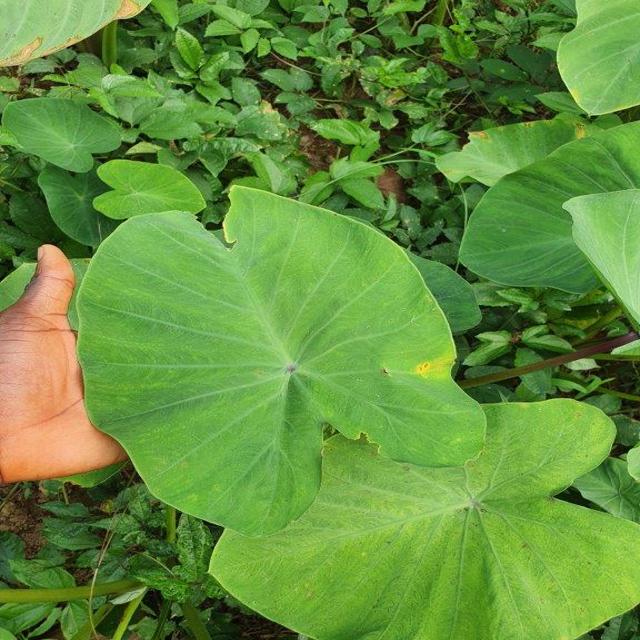
Label: Early_Blight